WBFS-TV

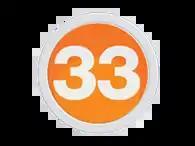
A silver 33 in a sans serif on an orange circle trimmed in silver

By 2023, the station no longer aired MyNetworkTV programming, operating as an independent from that point forward. CBS later announced WBFS would join The CW on September 1, 2024, as part of a larger agreement reached with Nexstar Media Group, majority owner of the network since 2022; this also included co-owned WKBD-TV in Detroit, which had dropped CW programming one year earlier. WBFS took over from WSFL as part of another earlier move where the affiliations of CW Scripps affiliates went unrenewed.